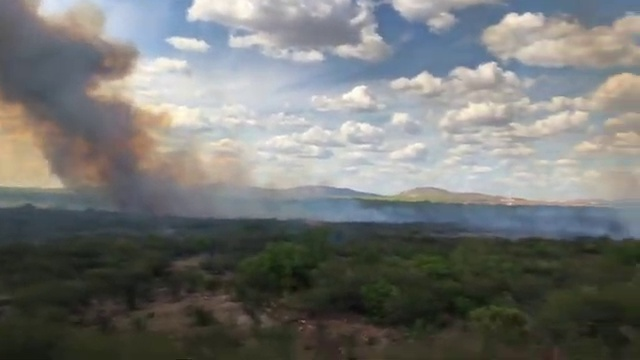
Fire: no
Smoke: yes